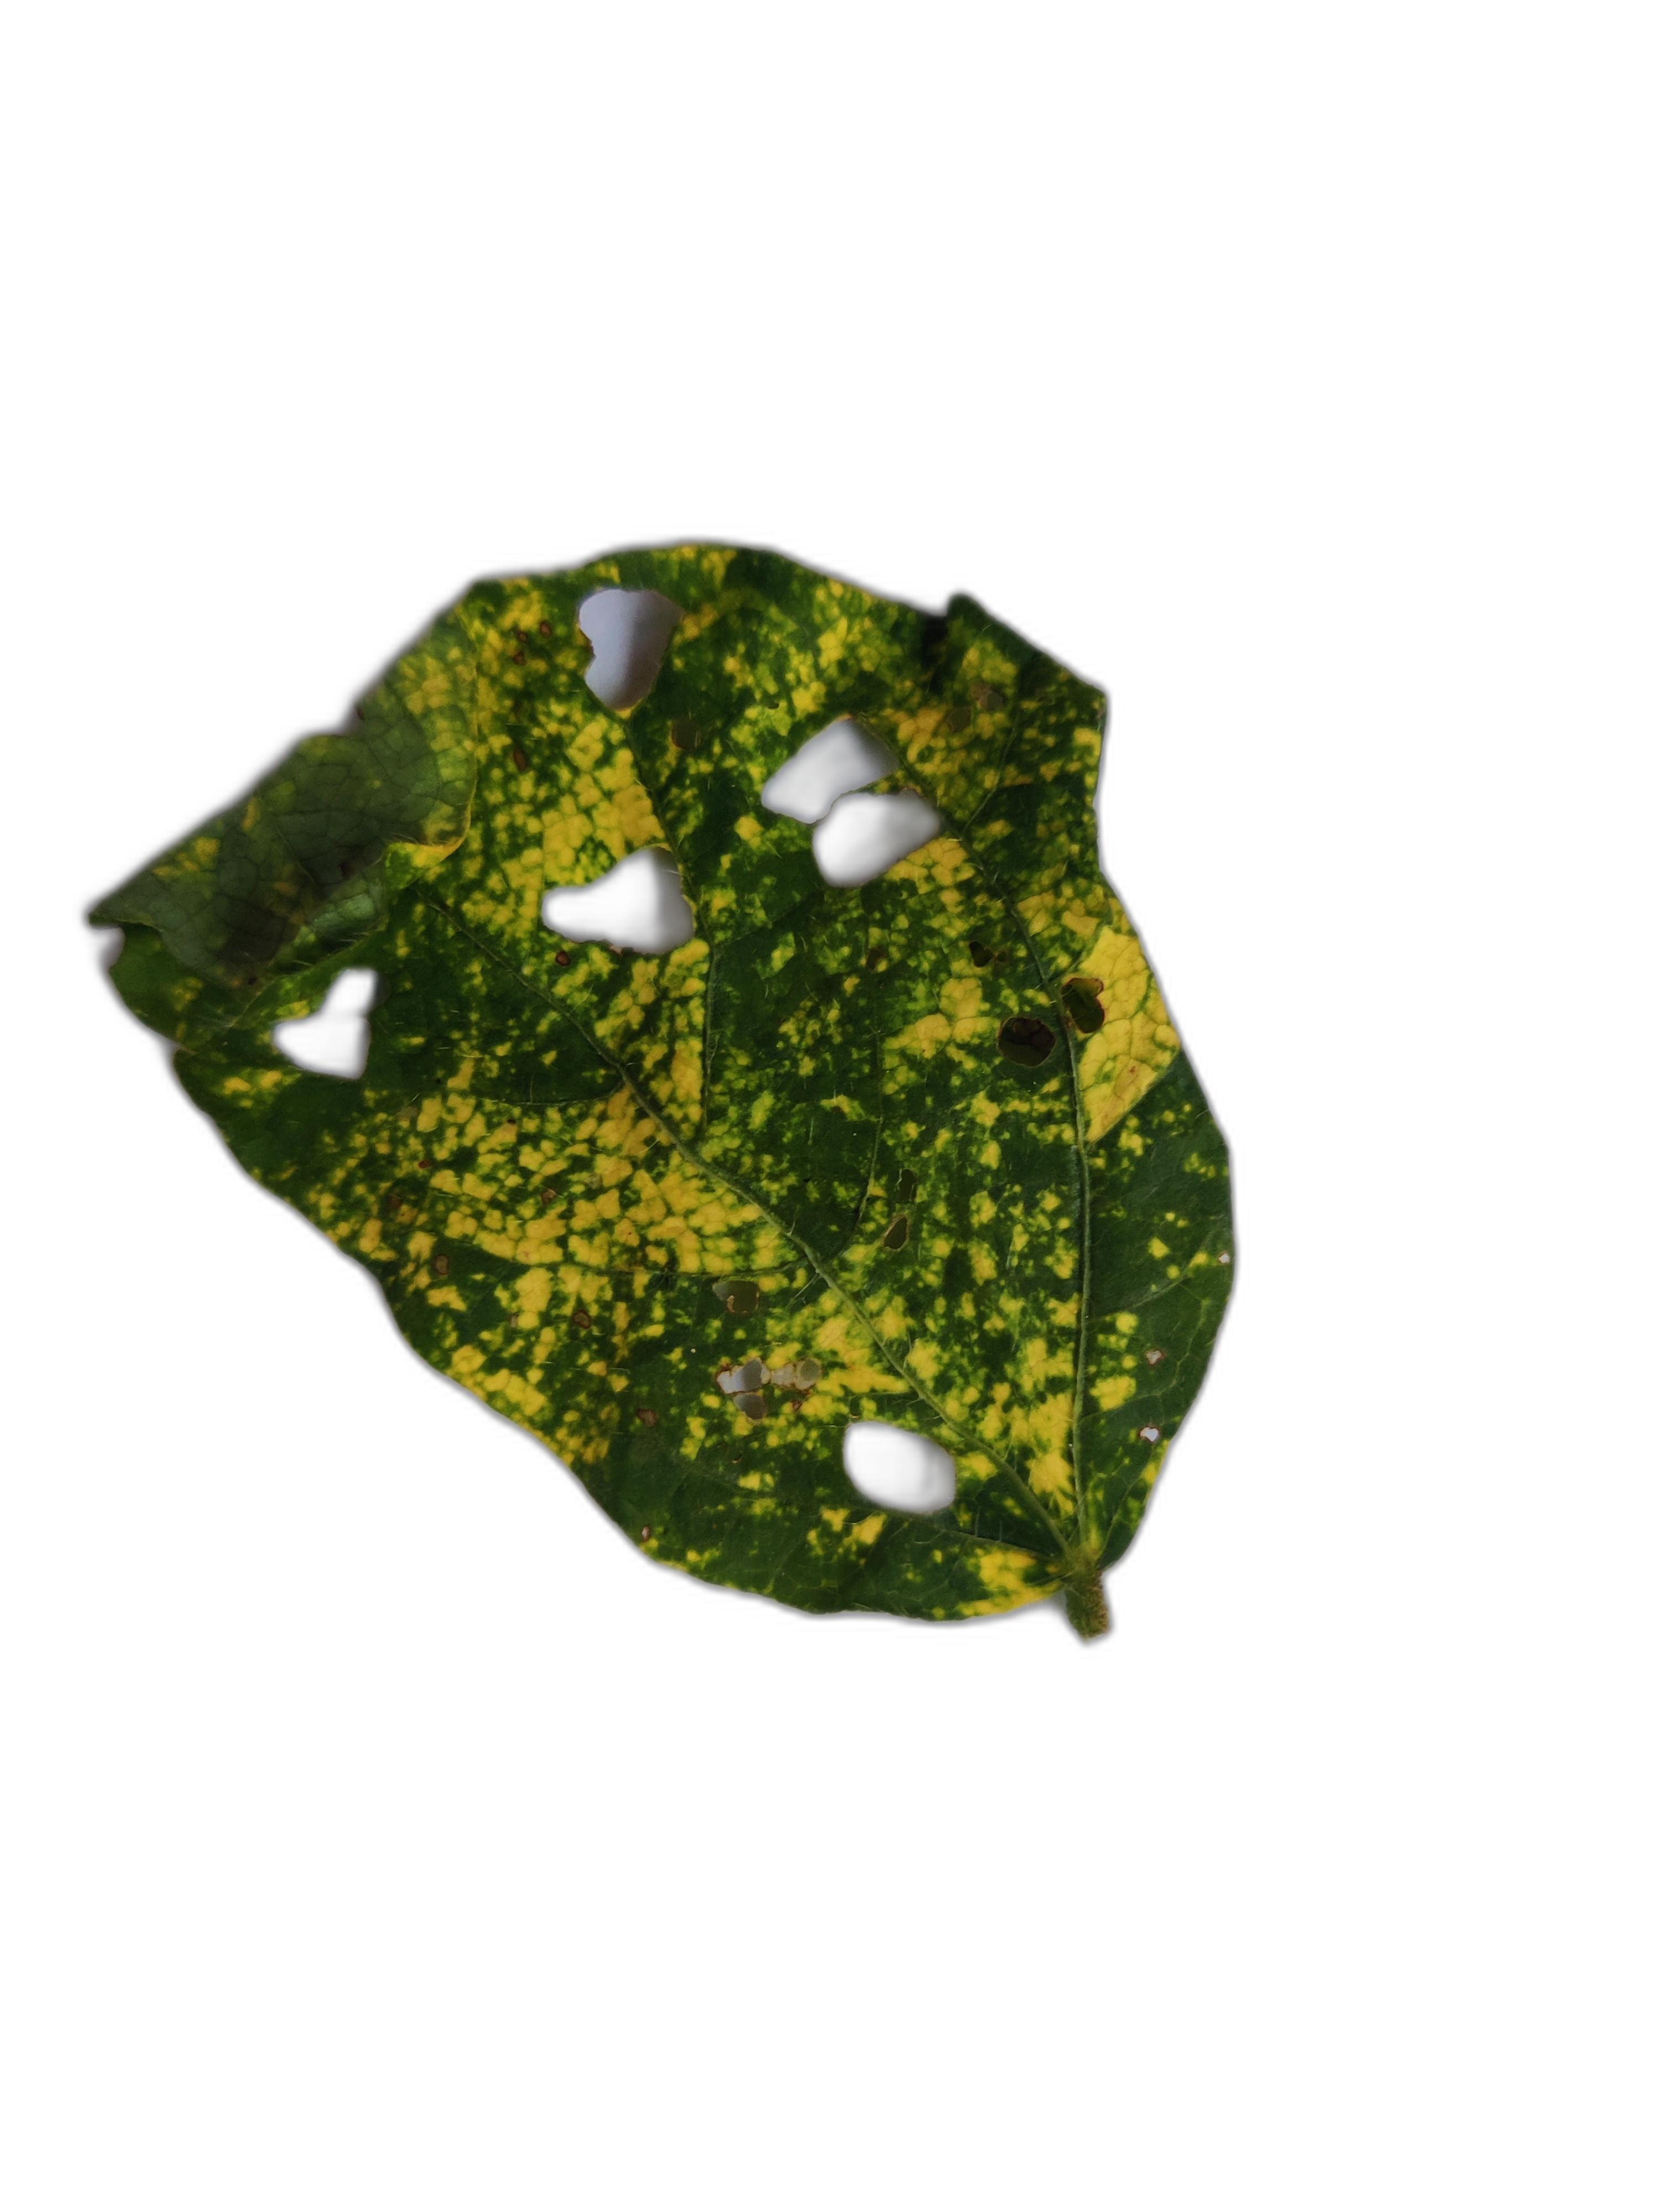
Label: Yellow Mosaic